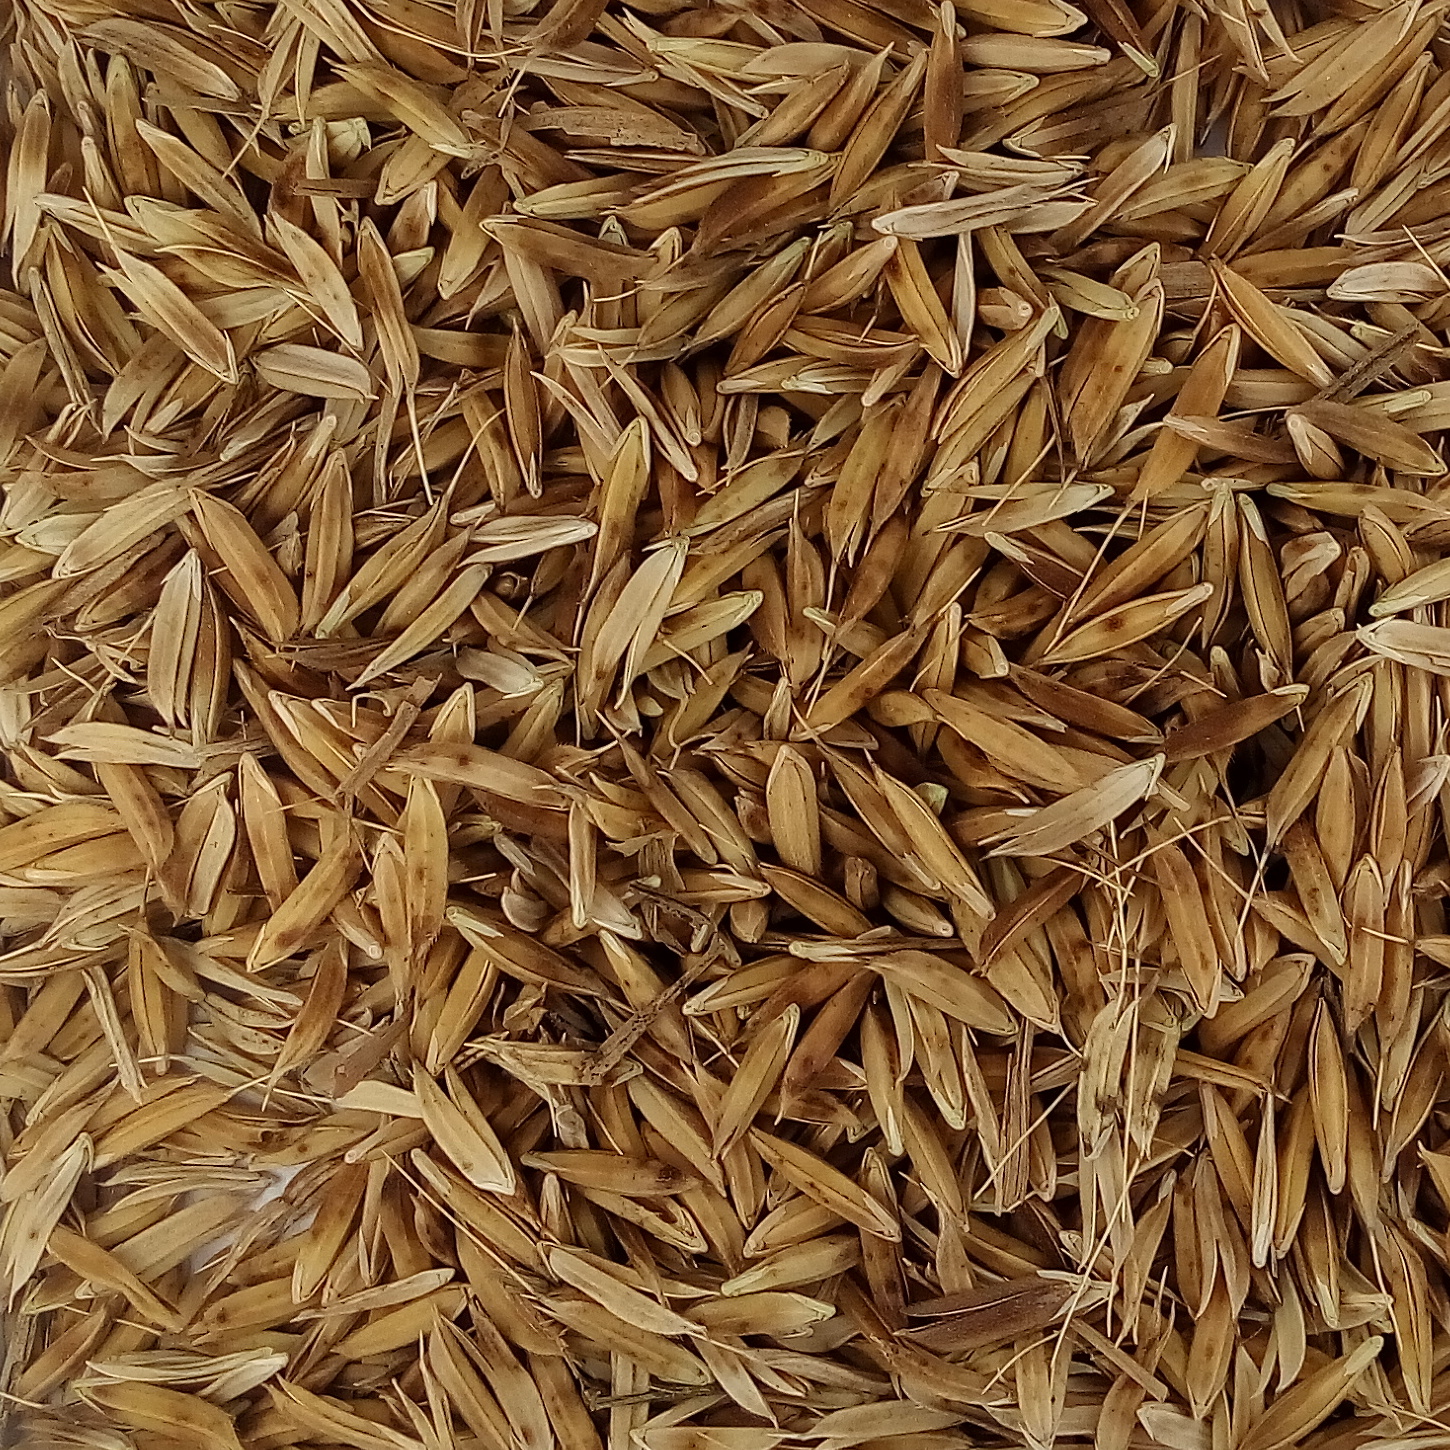
Rice seed variety: DHBT_3